Sports in Charlotte, North Carolina

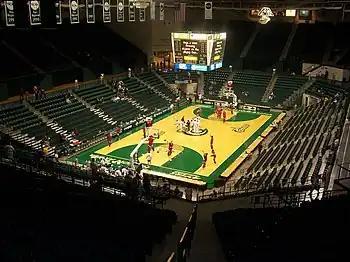
Dale F. Halton Arena, UNC Charlotte.

Mecklenburg is home to five collegiate athletic programs and is where the offices of the Big South Conference are based.